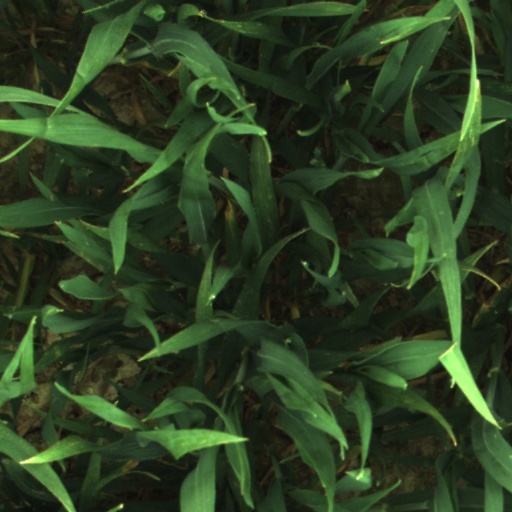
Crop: wheat